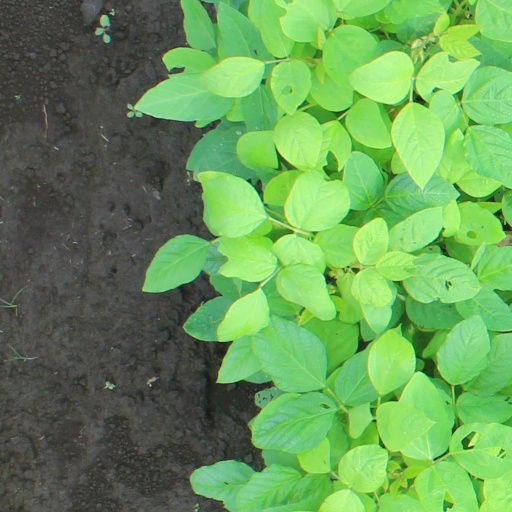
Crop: soybean